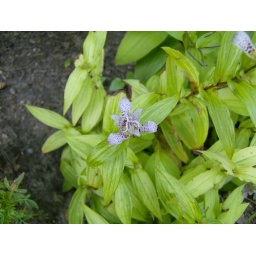
Varegated Japanese Toad Lily outdoor perenial, flowers look like a spotted orchid, blooms in the fall, very hardy